CVT M-300

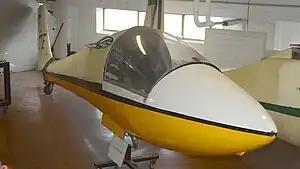

Designed by Alberto Morelli, this single-seat high-performance standard class glider was intended for competition flying, record breaking and club use. Advanced constructional techniques used for the plywood skinned, aluminium alloy sparred, M-300 wings ensured accurate surfaces with high-quality surface finish. The fuselage was conventionally built using wooden frames, plywood skinning with a glass-fibre nose cone, and integral swept fin which supported the narrow chord all-flying tailplane. Two prototypes were built with the first flight taking place in April 1968.